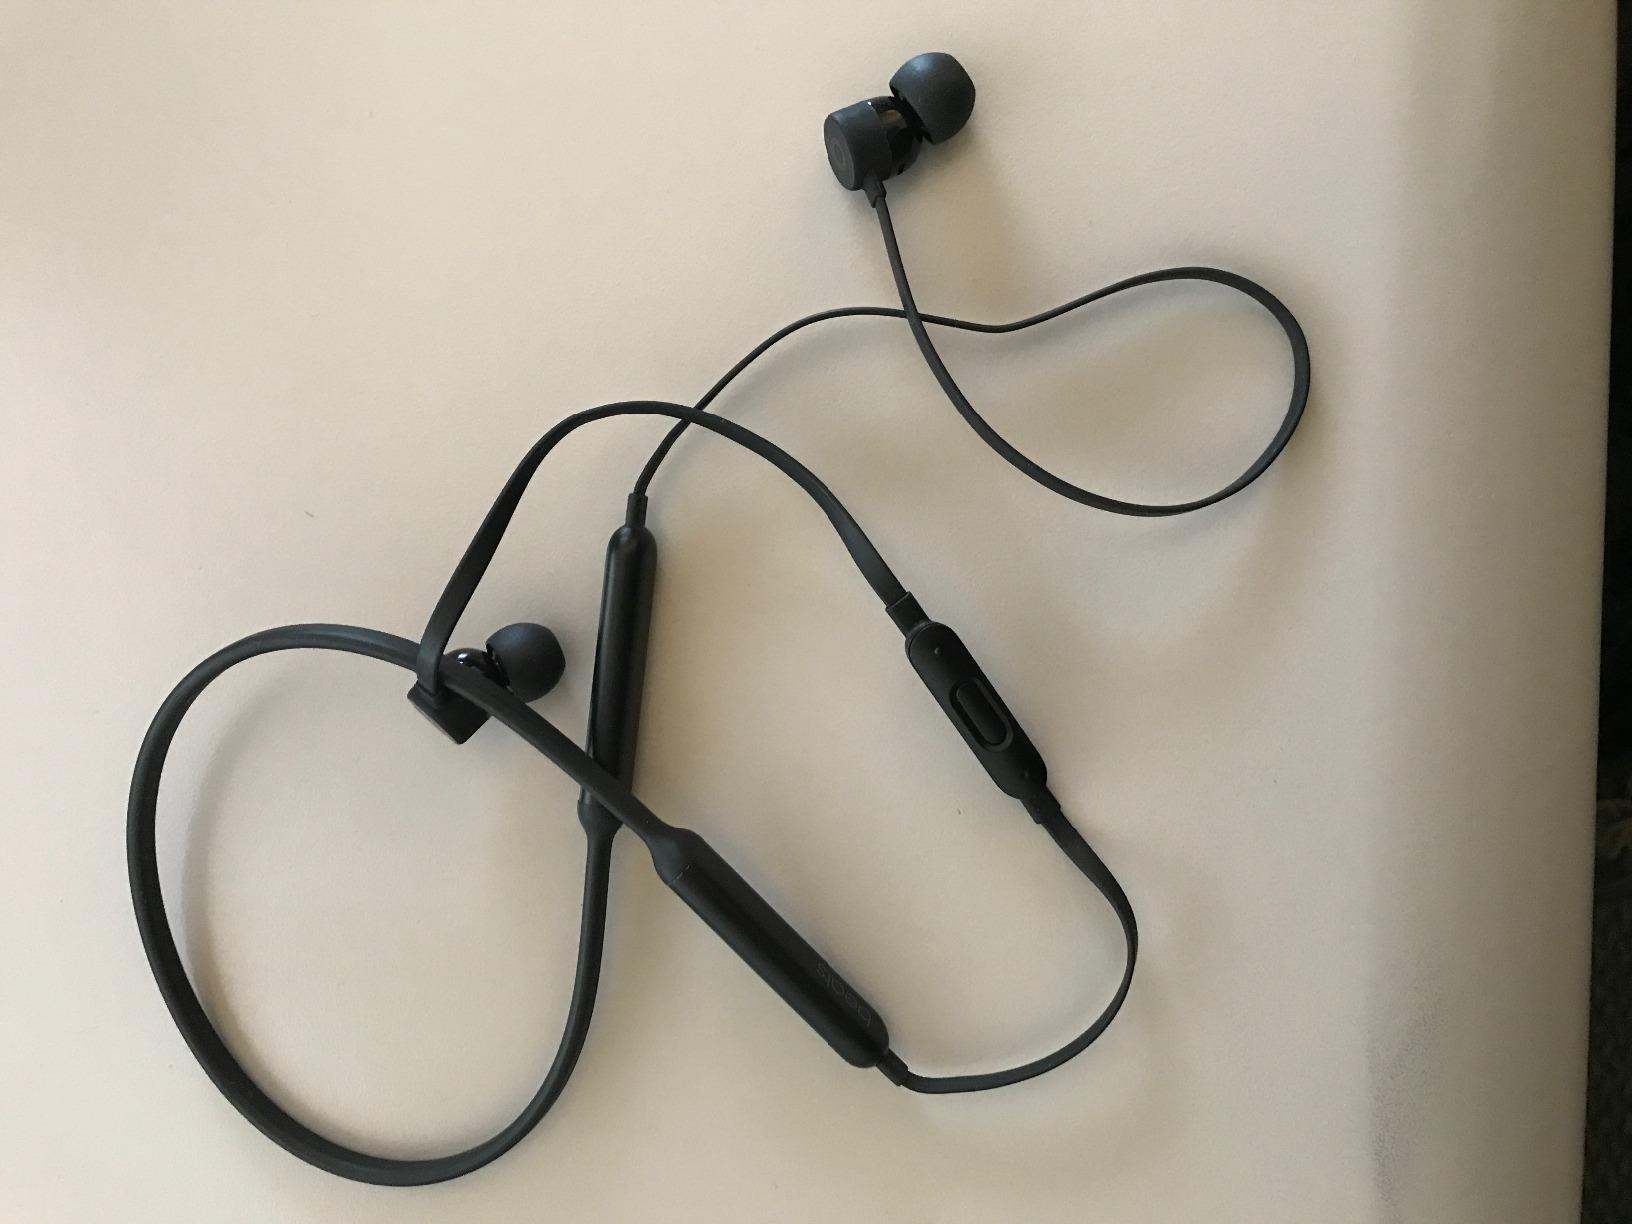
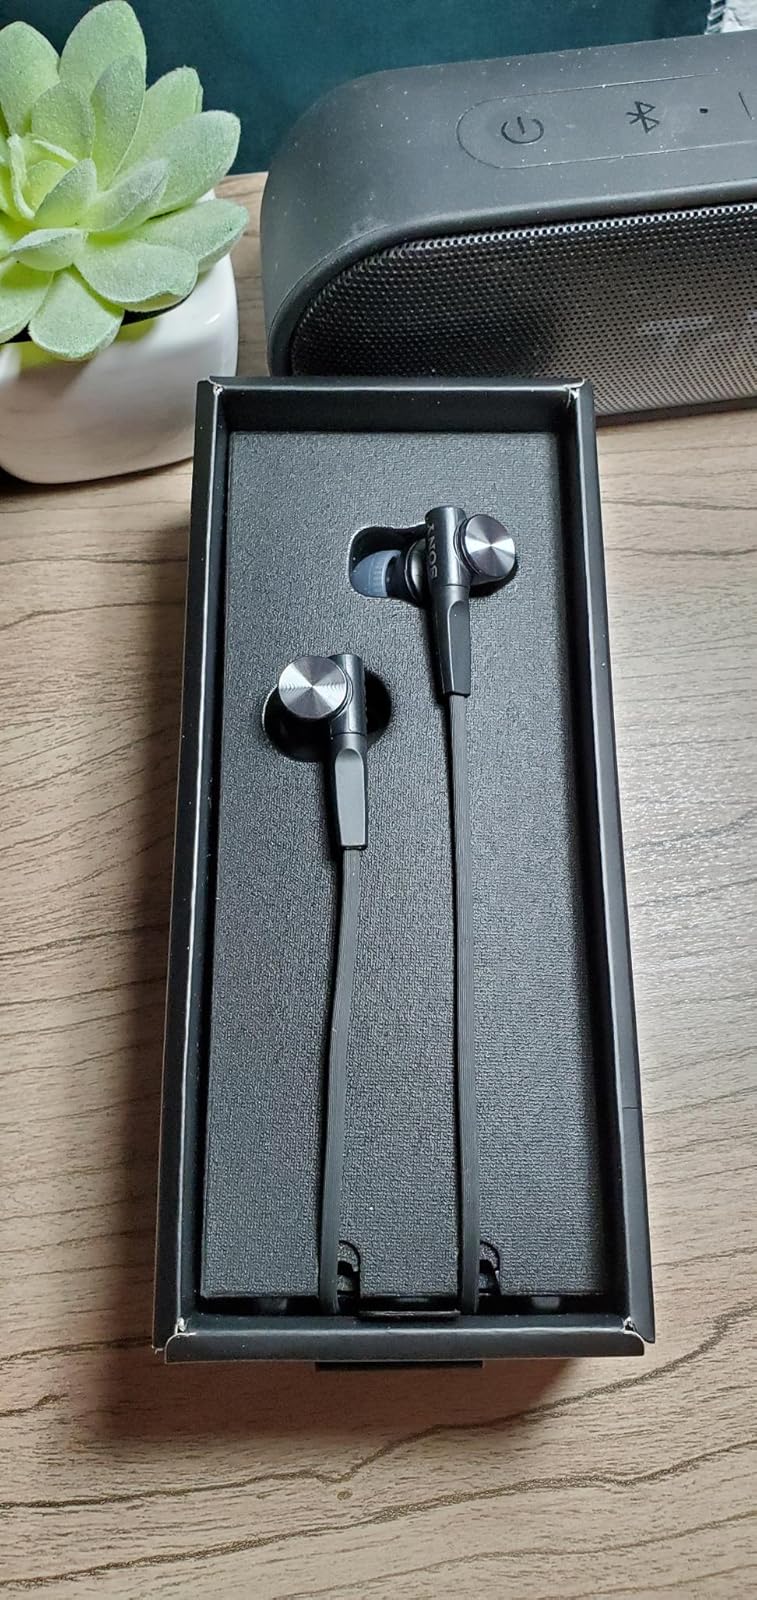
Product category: headphones
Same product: no